Romedal Church

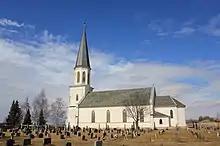
View of the church

Romedal Church is a parish church of the Church of Norway in Stange Municipality in Innlandet county, Norway. It is located about northwest of the village of Romedal. It is the church for the Romedal parish which is part of the Hamar domprosti (deanery) in the Diocese of Hamar. The white, stone church was built in a long church design in 1887 using plans drawn up by the architect Günther Schüssler. The church seats about 440 people.